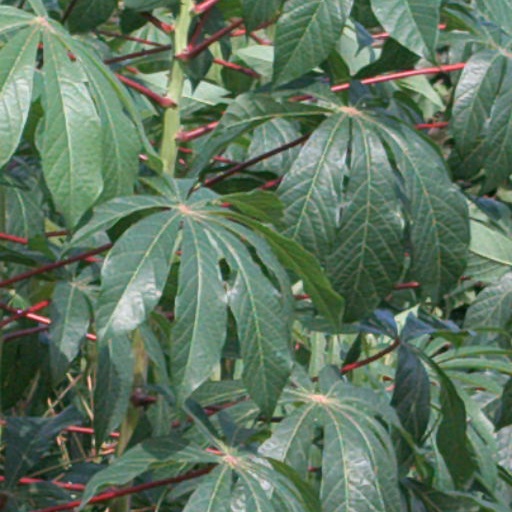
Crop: cassava